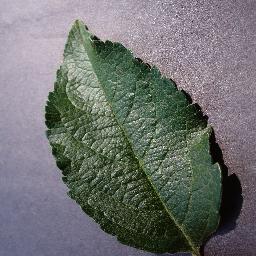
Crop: apple
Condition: healthy